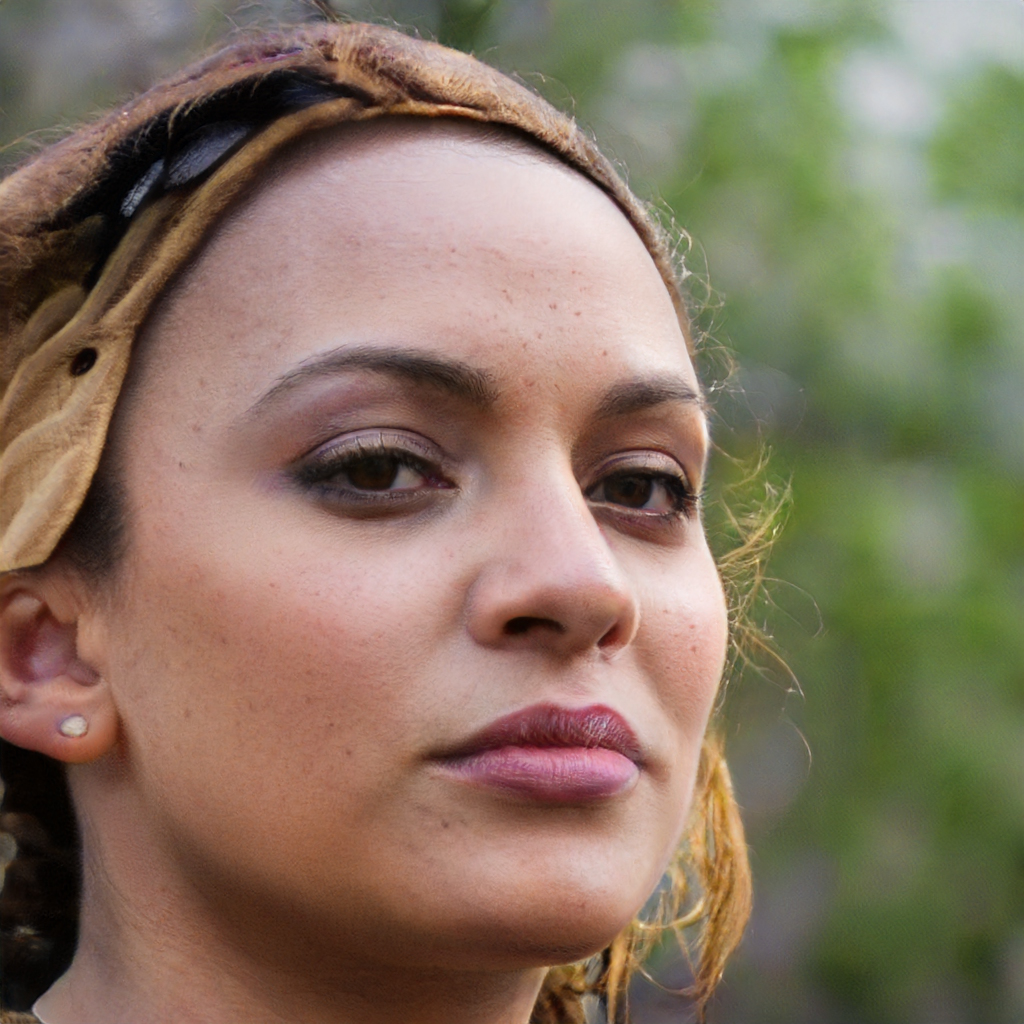
Label: No Watermark